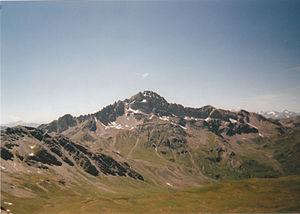
Le Grand Rochebrune vu depuis le Petit Rochebrune (3083m)
Le Queyras est une vallée du département des Hautes-Alpes, mais également un parc naturel régional, où se pratiquent le ski en hiver et randonnée pédestre en été. Il est notamment traversé par le GR 58 qui permet d'en faire le tour ou le GR 5.